Carl Rees

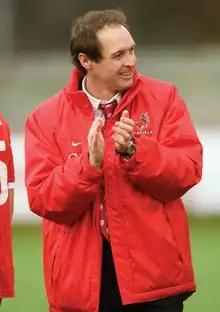

Carl Rees is an English football manager who spent most of his managerial career managing the men's soccer program at Fairfield University, where he managed the team from 1996 until 2023.